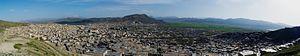
Marivan est le village capitale du comté de Marivan, dans la province iranienne du Kurdistan en Iran. Lors du recensement de 2006, il y a 91 664 habitants.